Tyska Stallplan

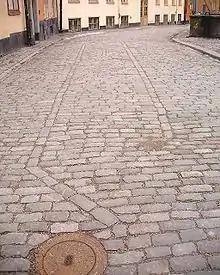
Paving stones indicating the former extent of the Blackfriars monastery.

Tyska Stallplan (Swedish: "German Stable Square" or literally "Plane") is a street in Gamla stan, the old town in central Stockholm, Sweden. Stretching south from Svartmangatan to Prästgatan, it is connected to Baggensgatan and Mårten Trotzigs Gränd, while forming a (somewhat) parallel street to Österlånggatan and Tyska Brinken.